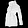
Label: Coat